Scandinavian Airlines System Flight 347

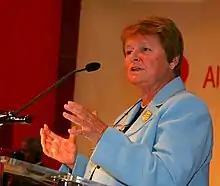
The hijacker demanded action from, among others, Norwegian Prime Minister Gro Harlem Brundtland in helping the humanitarian suffering in Bosnia

At 19:02, Keč demanded of aviation fuel and food for two to three days for 80 people. Three minutes later, Morten informed Keč that the chief of police had held a press conference where Keč's demands and goals had been presented and that it had been followed by all major Norwegian newspapers and television channels. Keč responded that he did not need the chief of police, but someone from the Ministry of Foreign Affairs, such as Prime Minister Gro Harlem Brundtland, Minister of Foreign Affairs Bjørn Tore Godal or the Norwegian Ambassador to the United Nations. Morten stated that it was not possible to get the prime minister to the airport in just five minutes. Keč responded that if this did not happen within reasonable time, he would fly to another country.